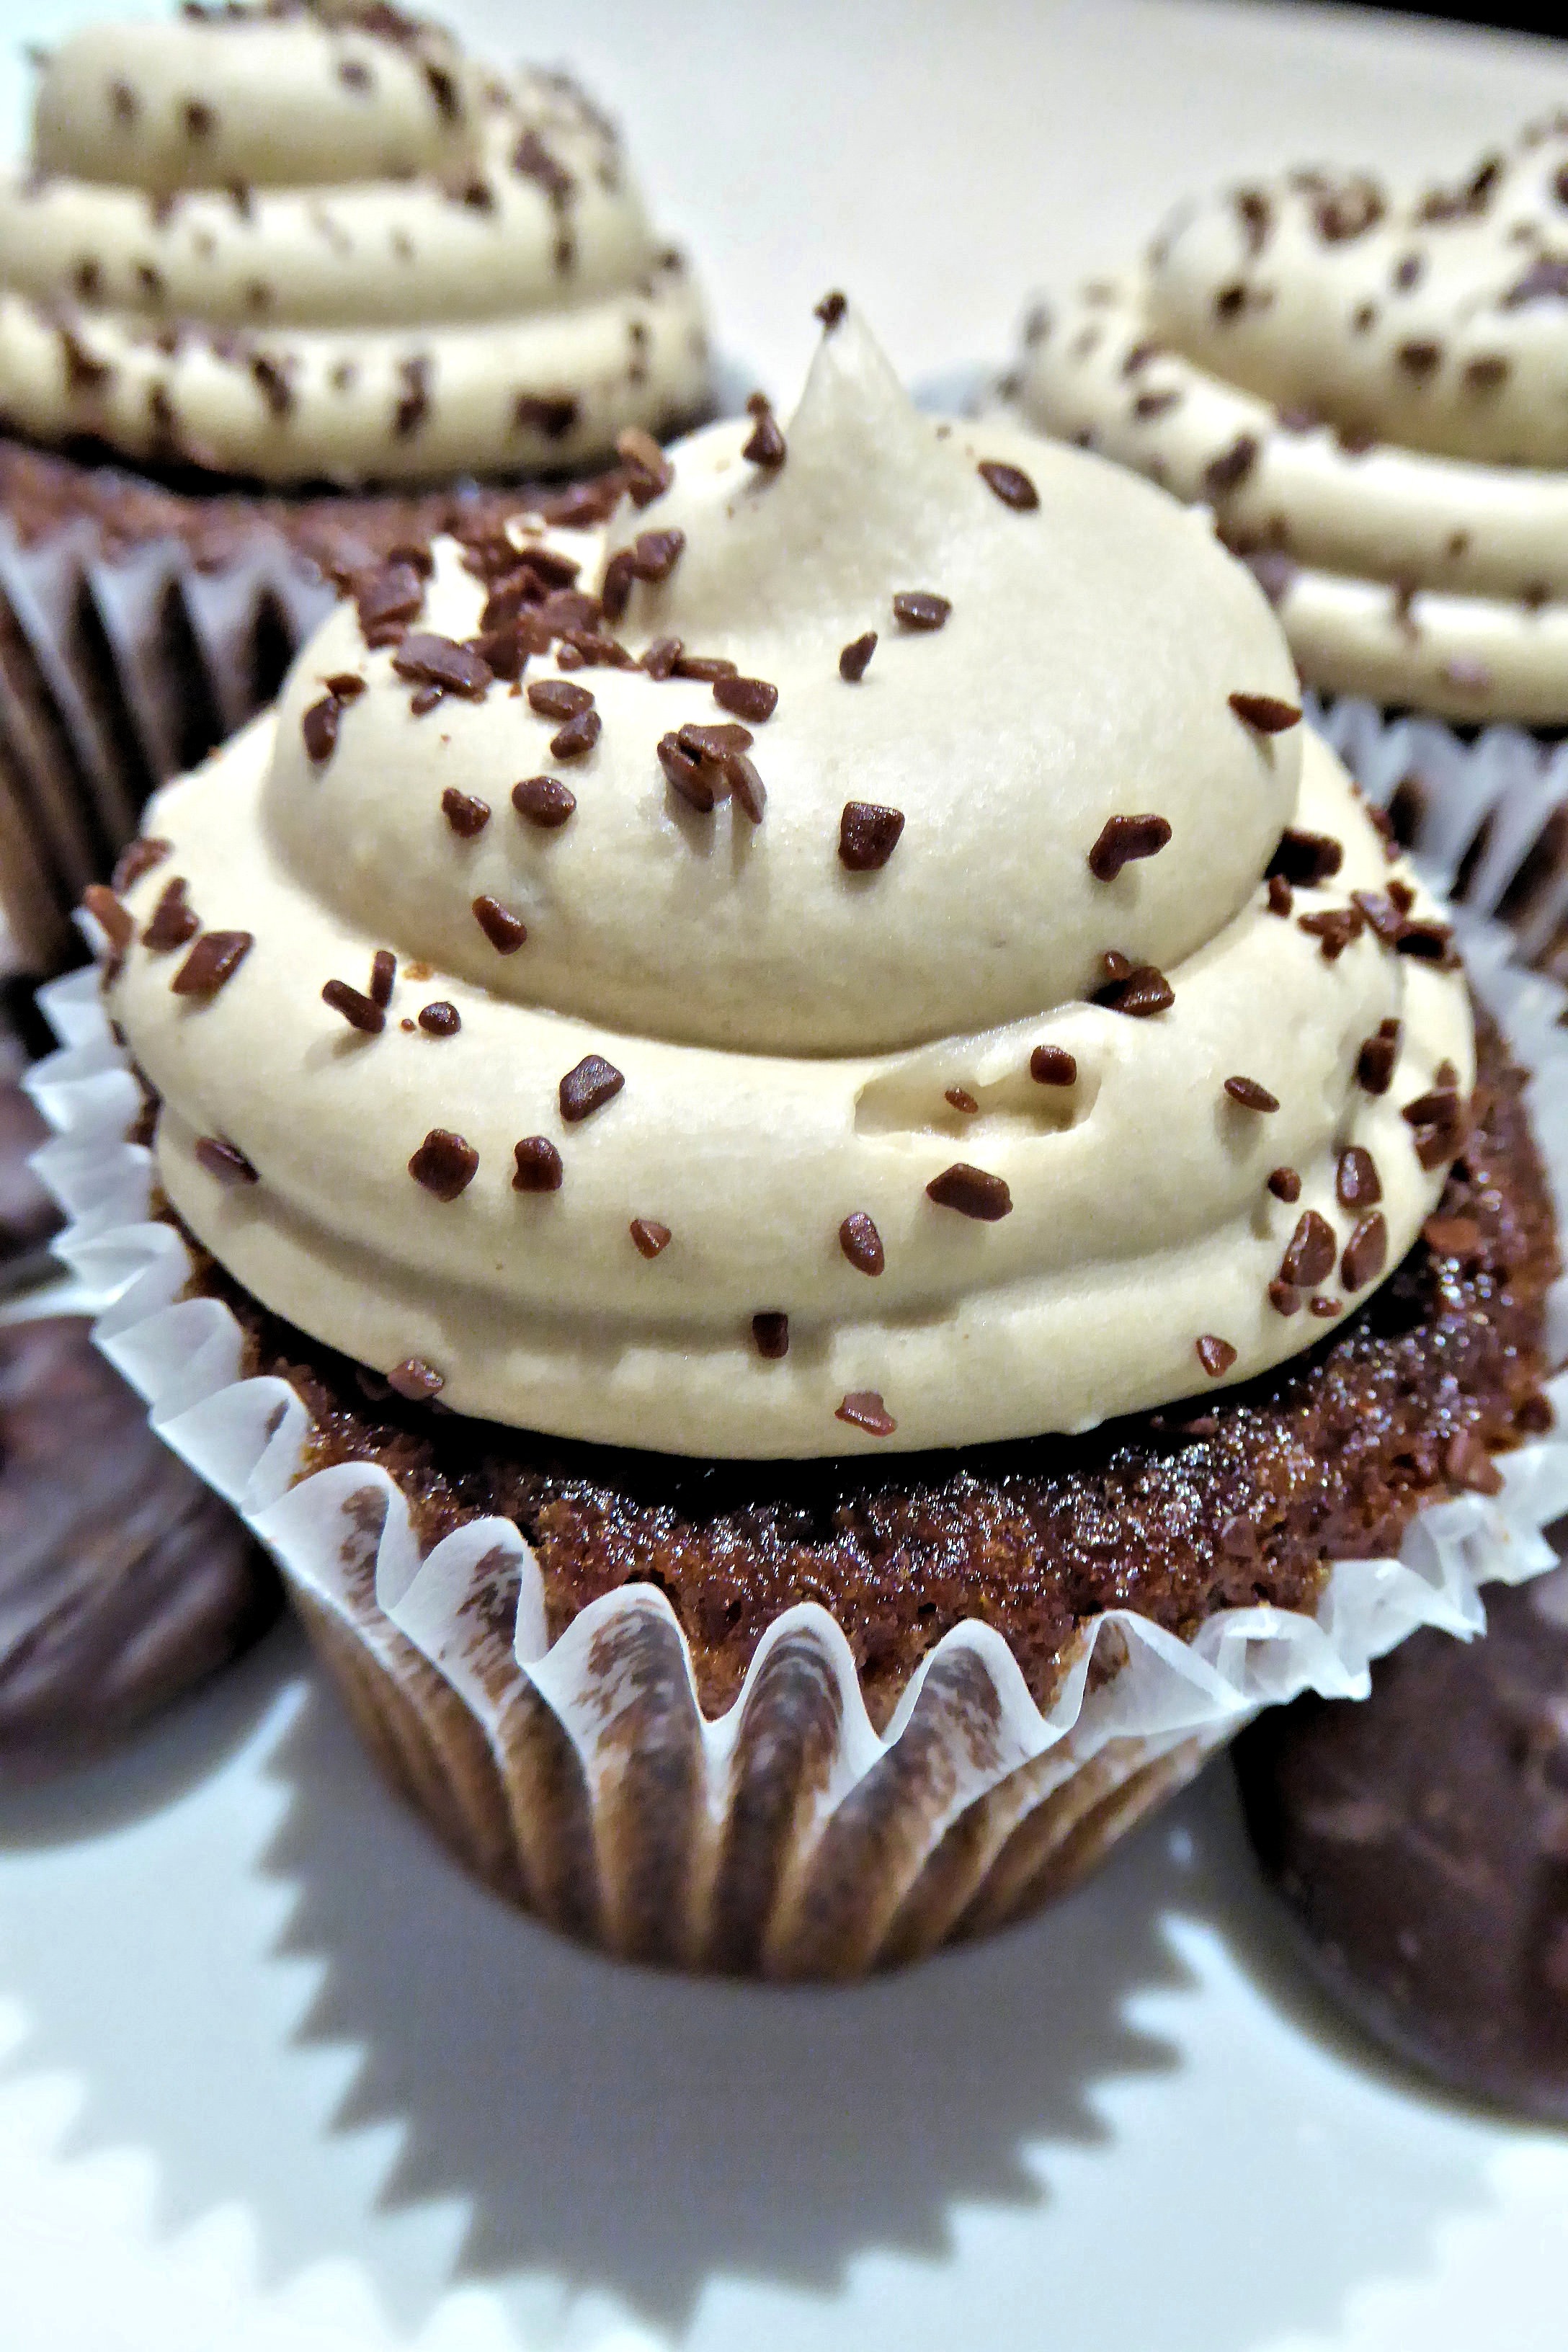
sweet, dish, food, produce, cupcake, baking, dessert, cake, chocolate cake, icing, cupcakes, baked goods, flavor, buttercream, chocolate caramel